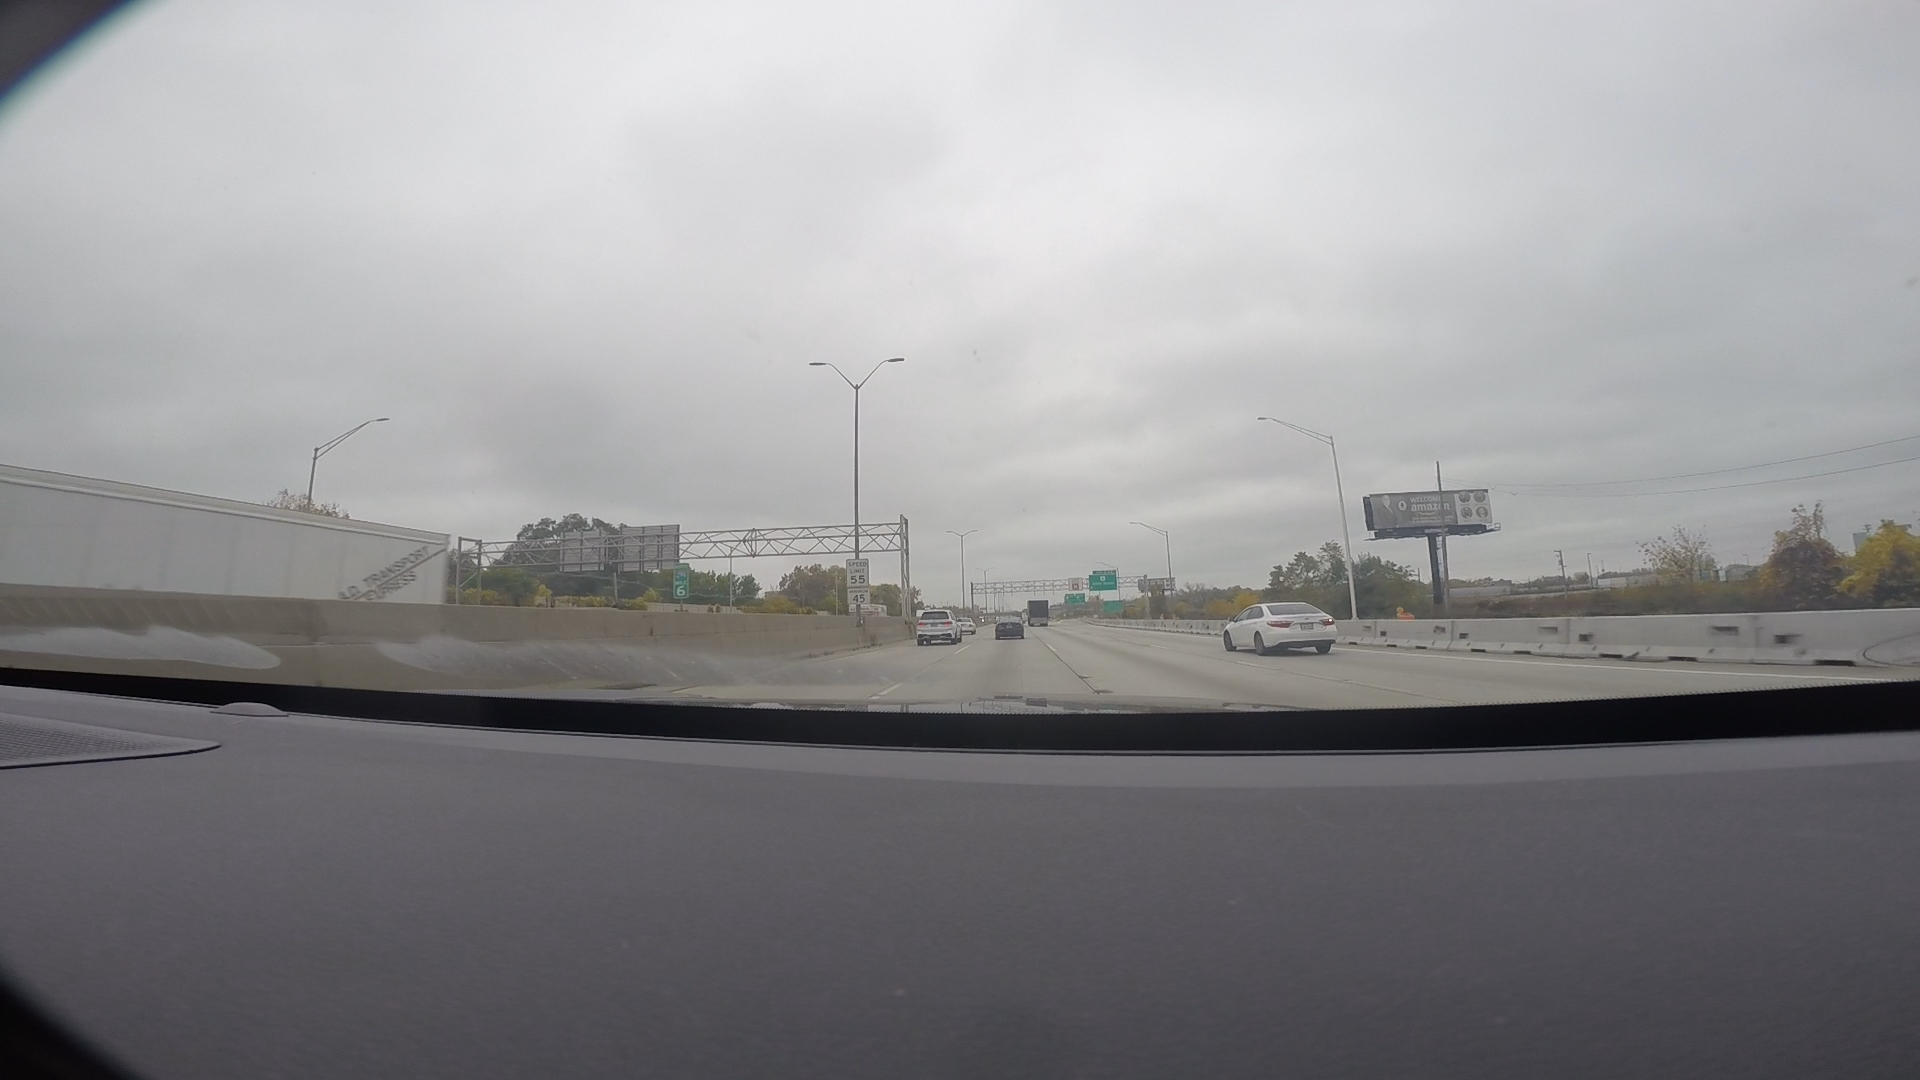
Speed limit sign label: mph55